Wang Rong (warlord)

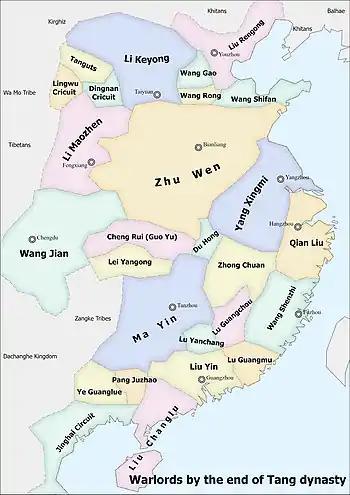
Map of warlords before the end of the Tang dynasty, with the location of Wang Rong's territory

By that point, the Tang empire had fallen into a state of confusion, with the military governors of the circuits attacking each other and seizing each other's territory. One of the strongest military governors at the time was Li Keyong, the ethnically-Shatuo military governor of Hedong Circuit (河東, headquartered in modern Taiyuan, Shanxi). Wang Rong's neighbor Wang Chucun the military governor of Yiwu Circuit (義武, headquartered in modern Baoding, Hebei) was allied with Li Keyong, and had his nephew Wang Ye marry one of Li Keyong's daughters. Both Wang Rong and Li Keju the military governor of Lulong Circuit (盧龍, headquartered in modern Beijing) feared the growing strength of Li Keyong and therefore despised Wang Chucun for allying with Li Keyong. They thus entered into an alliance against Wang Chucun, planning to destroy him and divide Yiwu's two prefectures (the capital Ding Prefecture and Yi Prefecture (易州, in modern Baoding as well)) among themselves. They launched the attack in 885, after persuading Helian Duo the military governor of Datong Circuit (大同, headquartered in modern Datong, Shanxi) to attack Li Keyong's back so that he could not come to Wang Chucun's aid, with Li Keju's officer Li Quanzhong attacking Yi Prefecture and Wang Rong's troops attacking Wuji (無極, in modern Shijiazhuang). Subsequently, with Li Keyong sending his officer Kang Junli to come to Wang Chucun's aid, Wang Rong withdrew, and Li Quanzhong, after initially capturing Yi Prefecture, lost Yi Prefecture again to Wang Chucun's counterattack. Li Quanzhong, fearing punishment from Li Keju, instead returned to Lulong's capital You Prefecture and attacked it. Li Keju, facing defeat, committed suicide, allowing Li Quanzhong to take over the circuit.